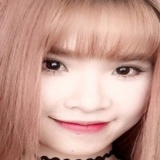
ca sĩ Khởi My